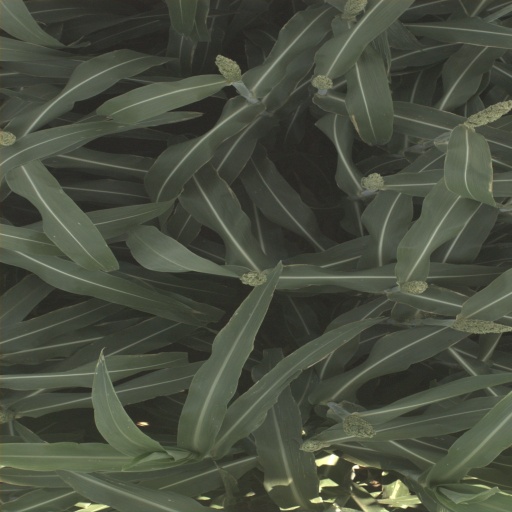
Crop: sorghum